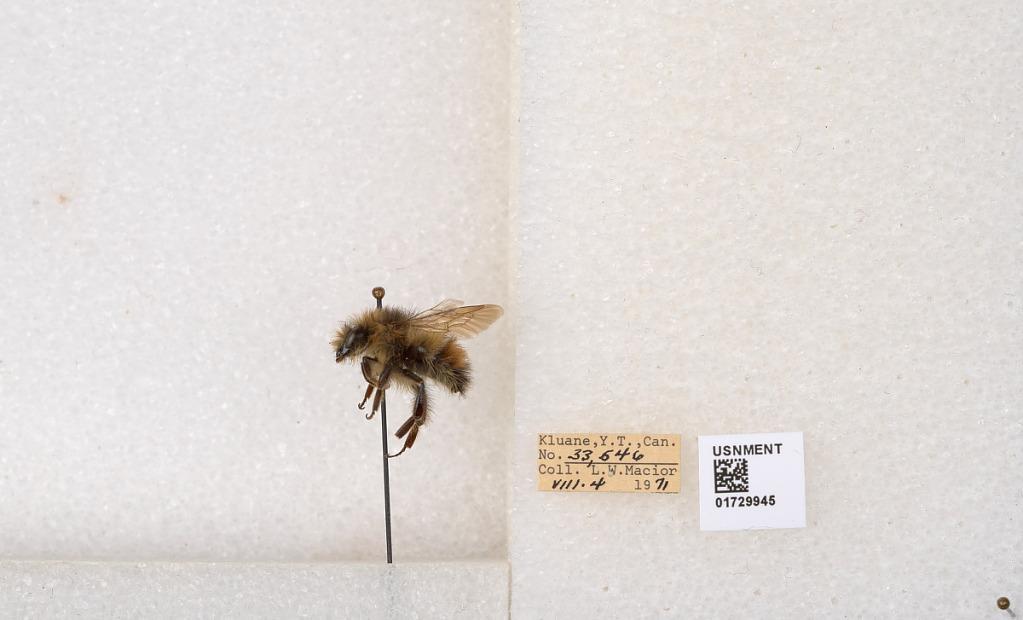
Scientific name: Bombus flavifrons Cresson
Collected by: L. Macior
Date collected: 1971-8-4
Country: Canada
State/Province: Yukon Territory
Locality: Kluane National Park and Reserve
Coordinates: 60.7493, -139.504